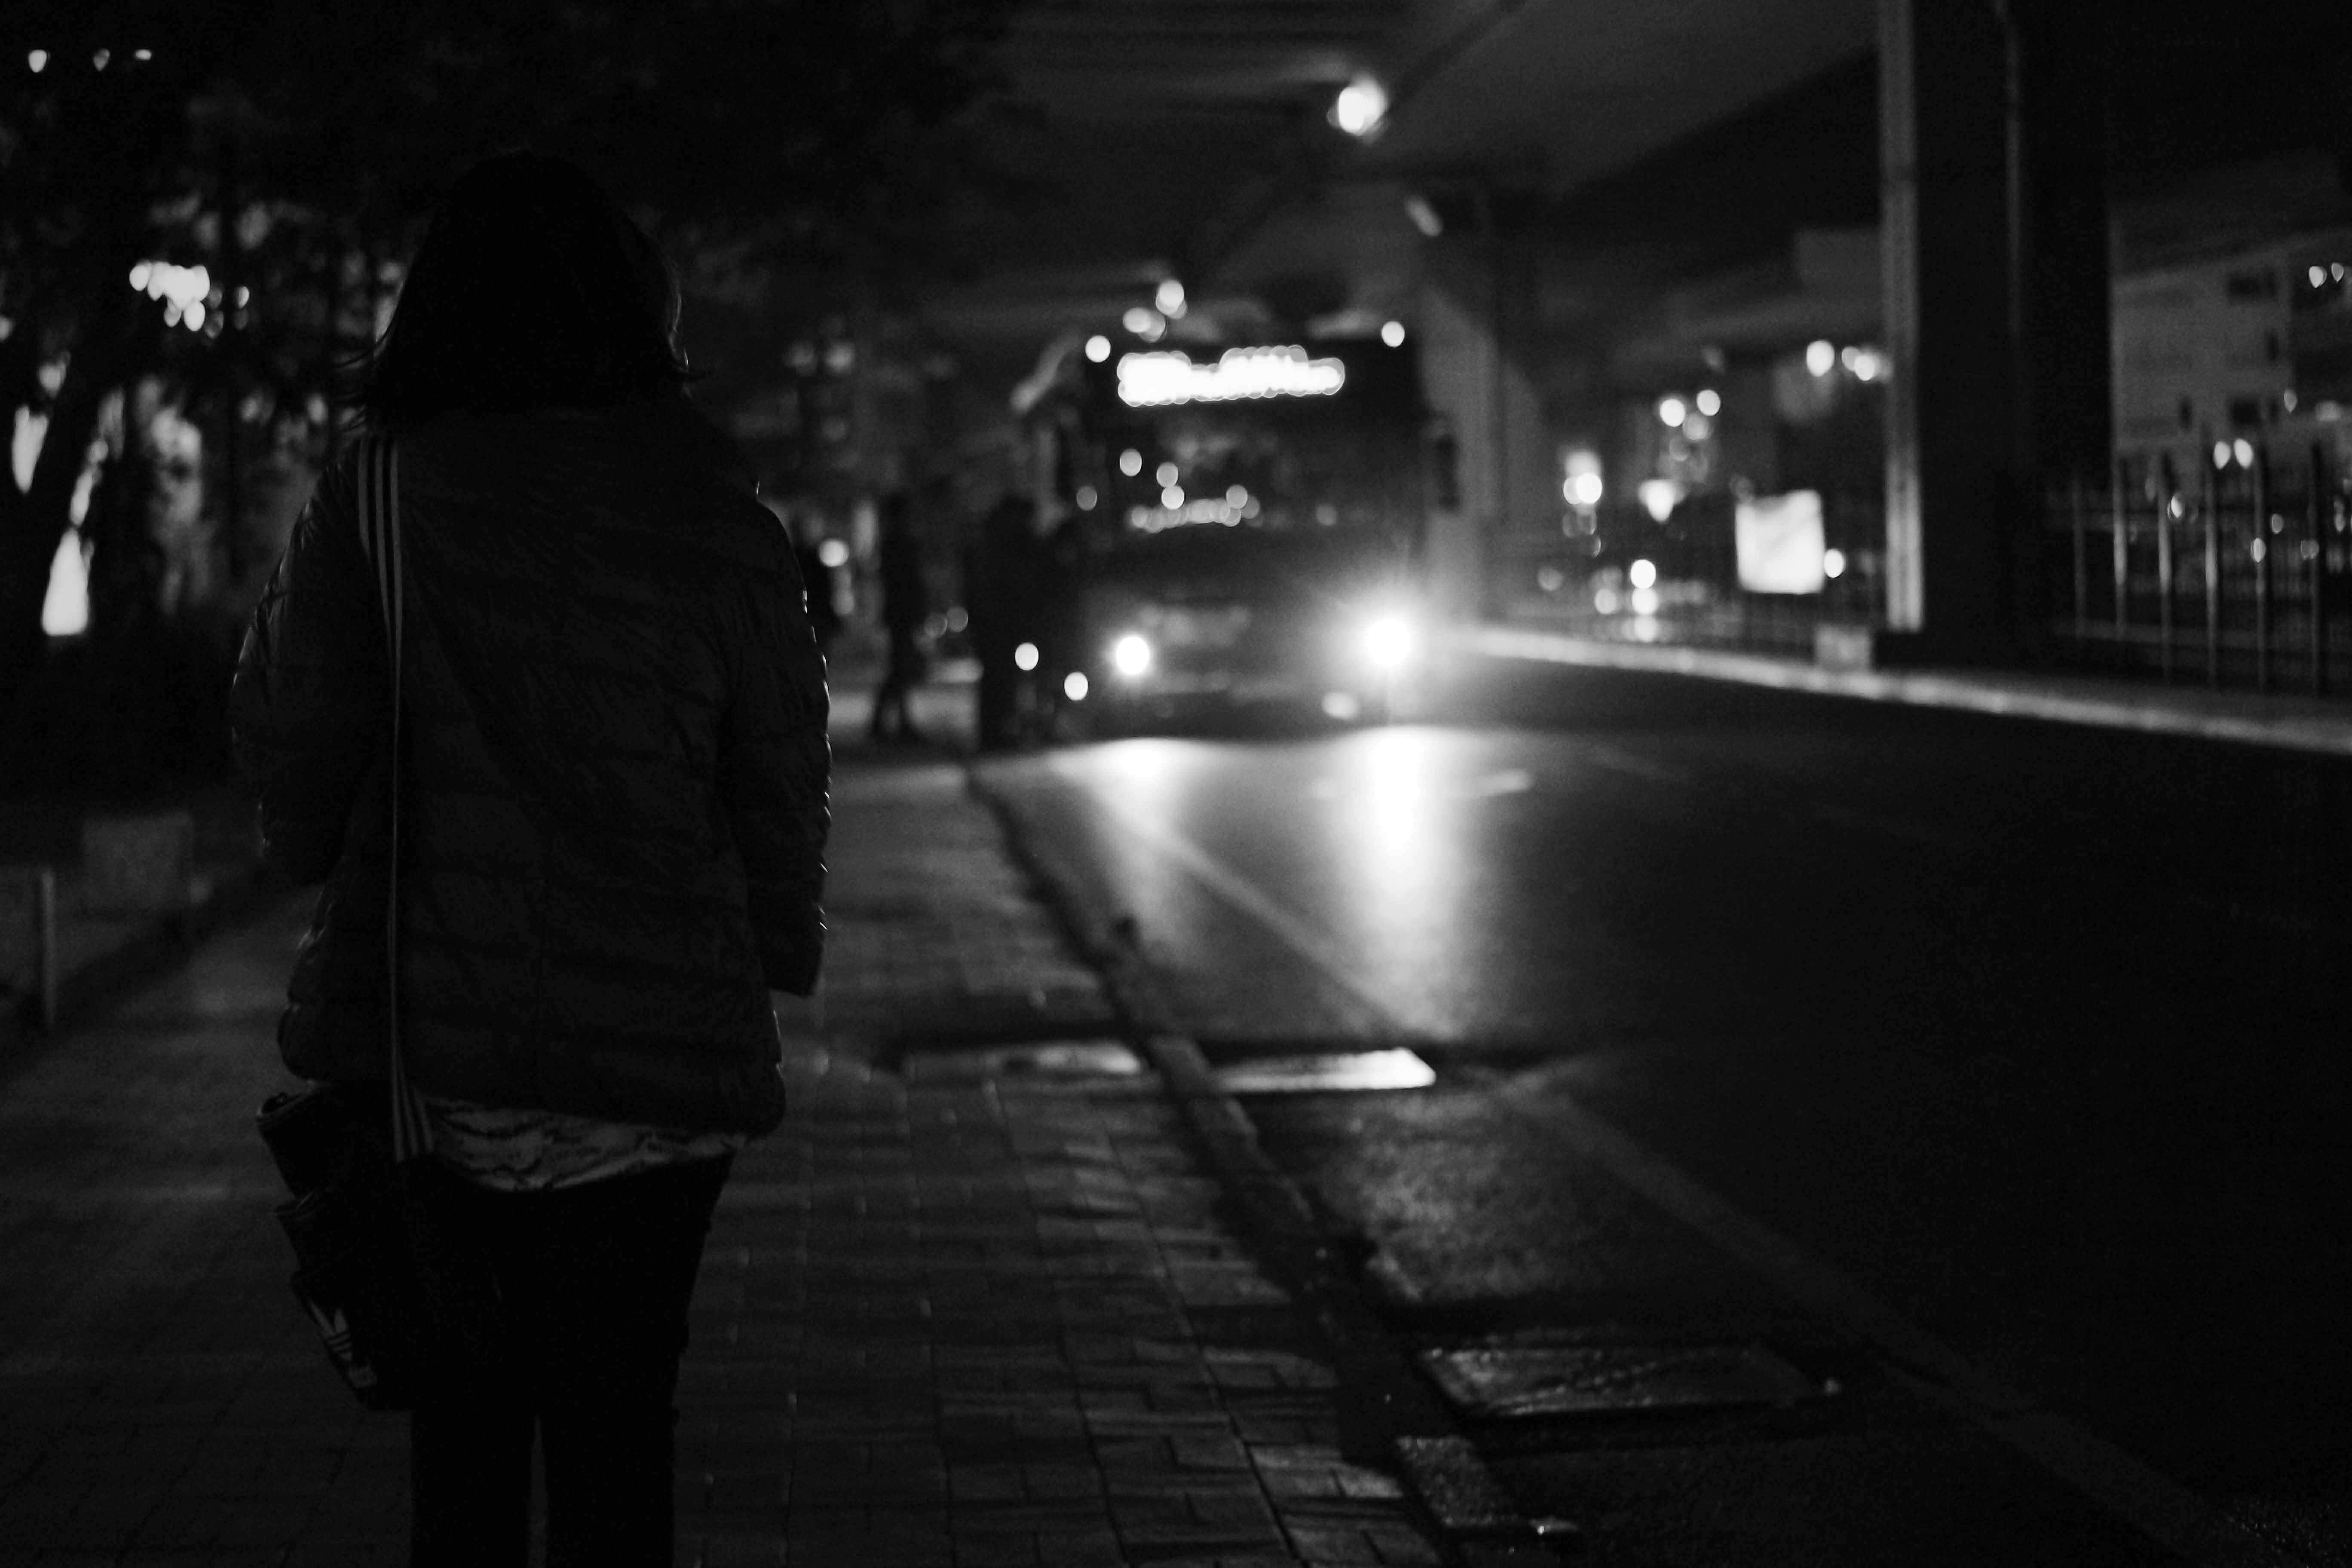
light, blur, black and white, people, girl, woman, road, street, night, highway, city, urban, pavement, vehicle, darkness, black, city life, monochrome, lighting, public transportation, bus, lights, headlights, roadway, infrastructure, way, midnight, monochrome photography, film noir, transportation system